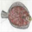
Label: flatfish